WJIS

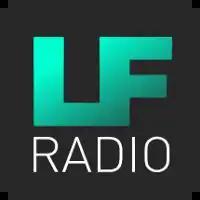
LF Radio Logo

WCIE and WJIS broadcasts in the HD Radio format. On HD2, the station has "Joy Worship", a channel that features exclusively Christian worship songs. On HD3, the station has LF Radio, a progressive youth music channel. Both can be listened to online or via The JOY FM phone app.